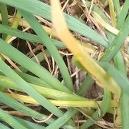
Crop: Onion
Condition: fusarium-d